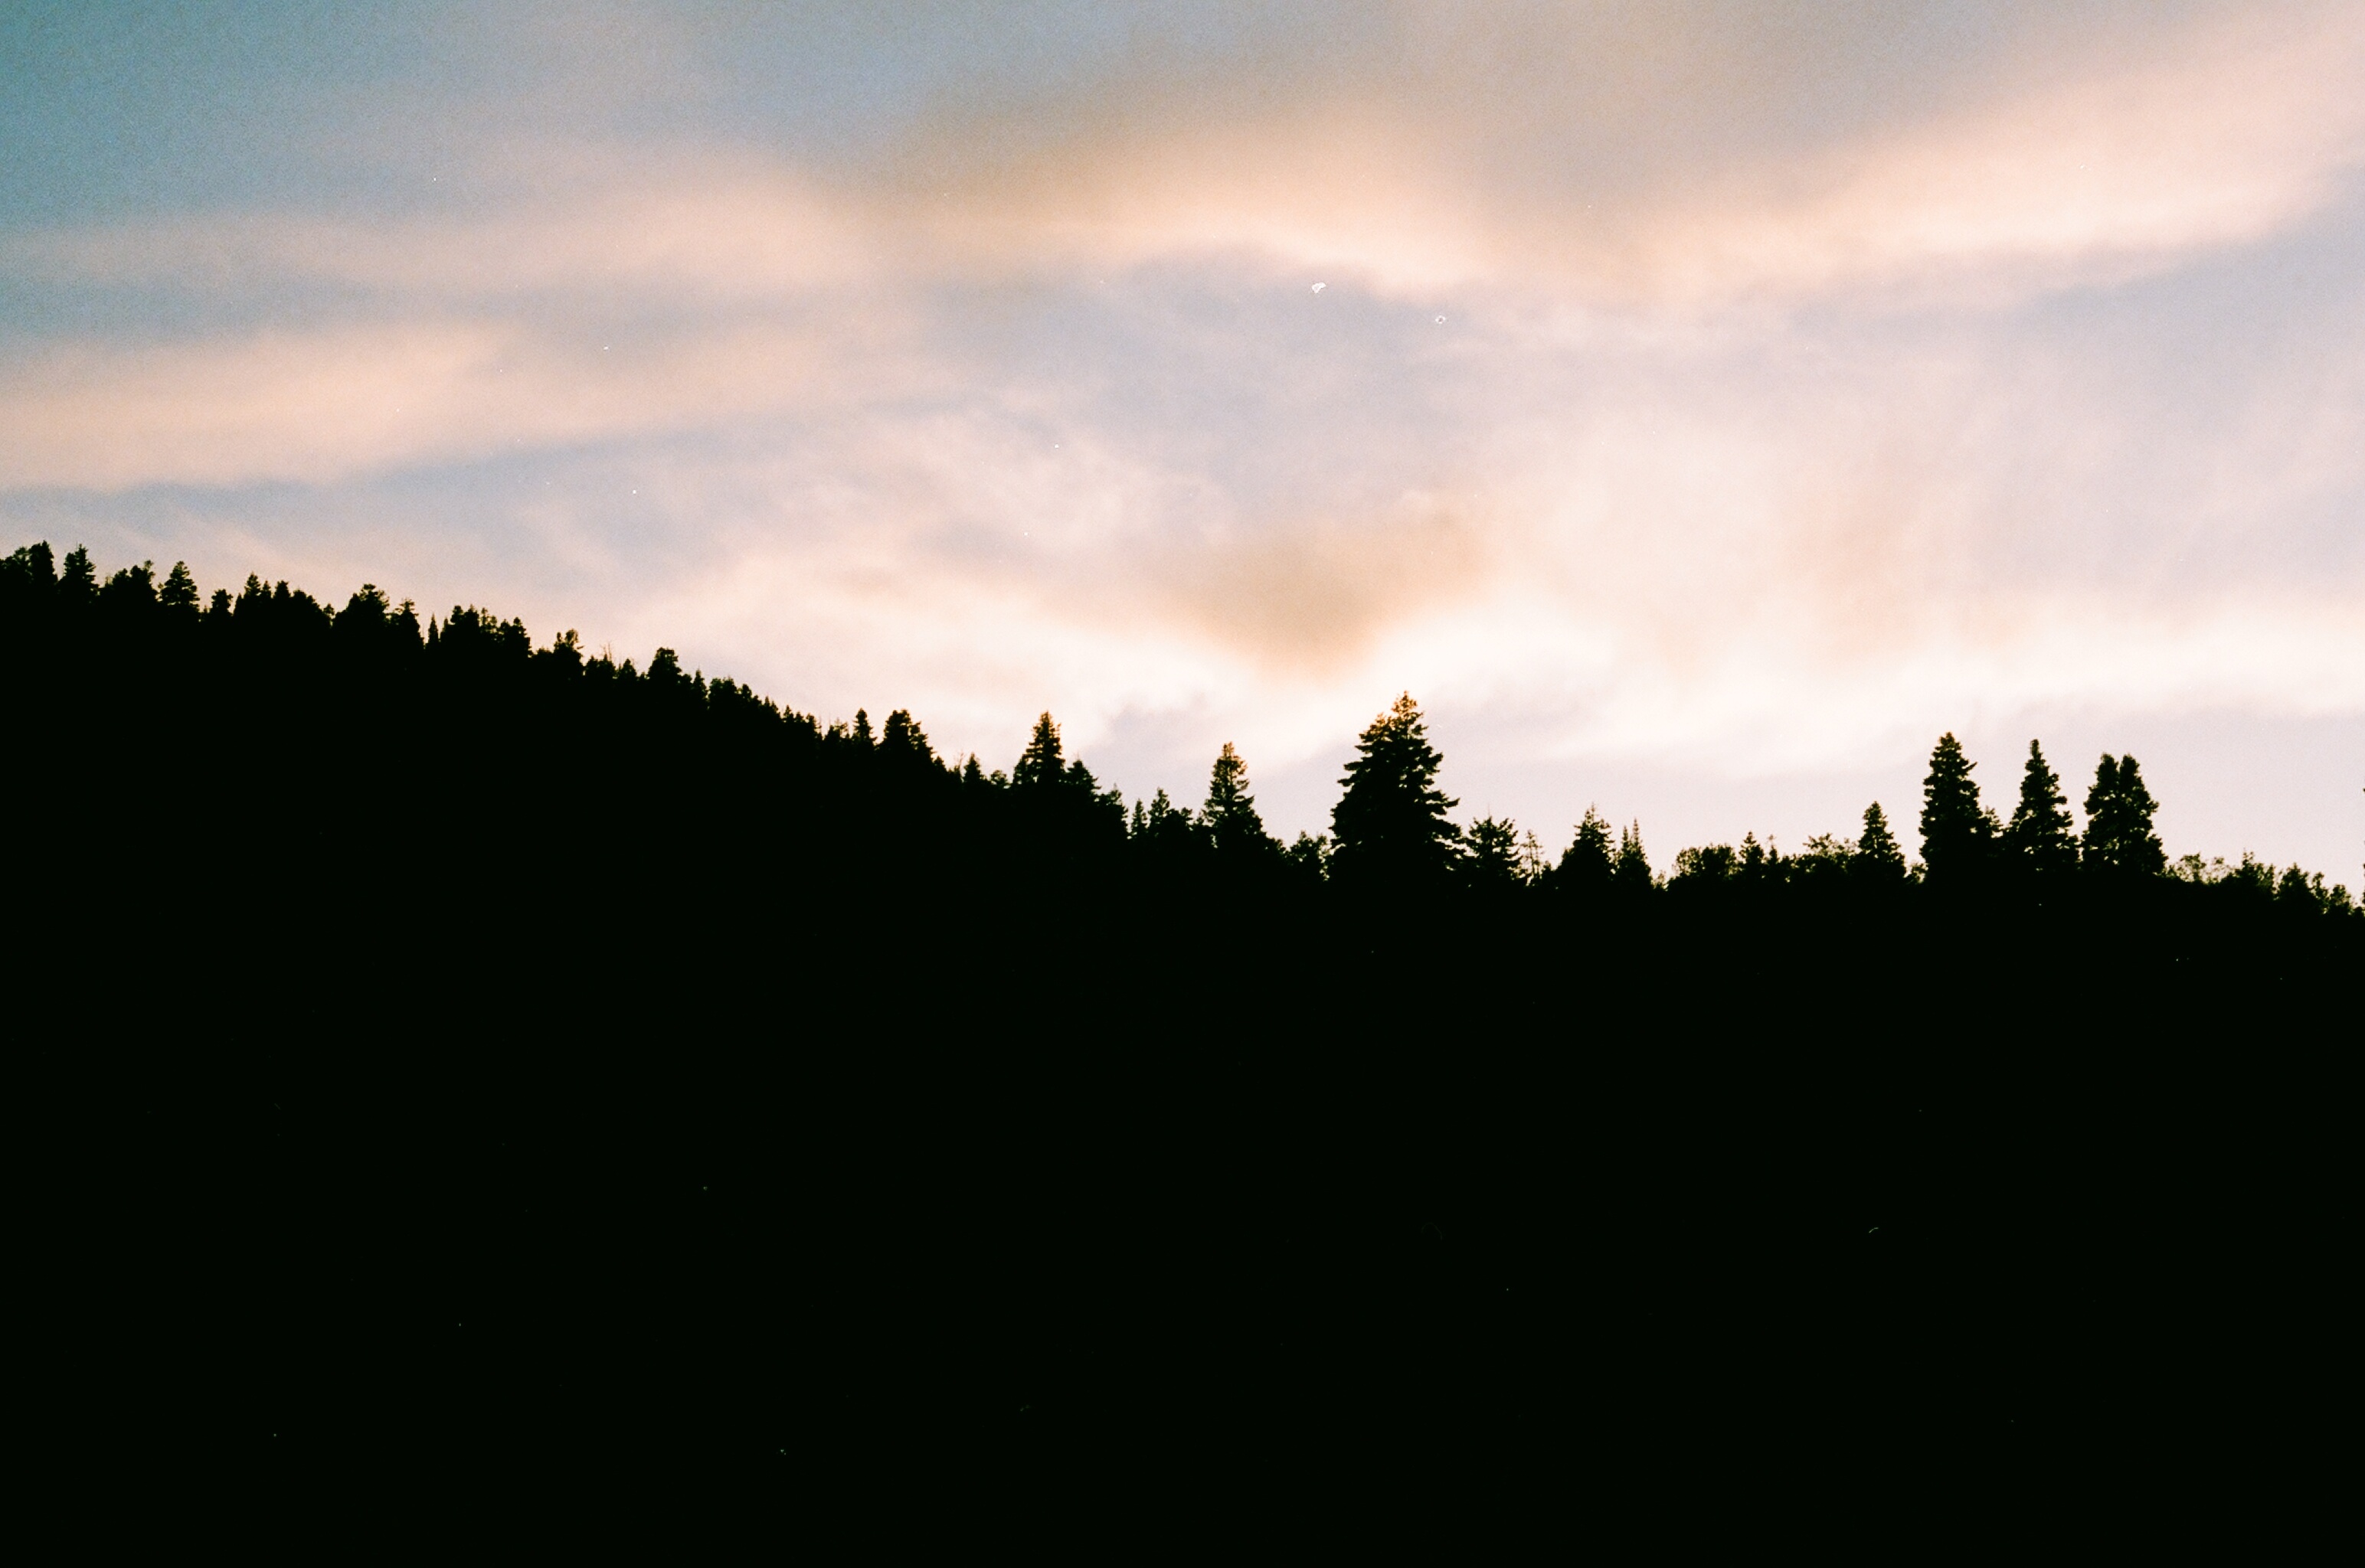
tree, nature, mountain, cloud, sky, sunrise, sunset, sunlight, morning, hill, dawn, atmosphere, dusk, evening, darkness, atmospheric phenomenon, mountainous landforms